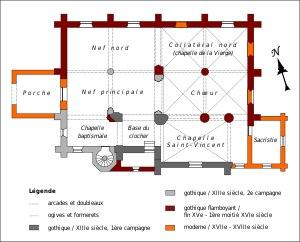
L'église Saint-Germain-d'Auxerre est une église catholique paroissiale située à Noisy-sur-Oise, en France. C'est une petite église à double vaisseau, ce qui fait son principal intérêt, car son architecture est plutôt rustique, et ne comporte aucun élément remarquable. Au sud, la chapelle des fonts baptismaux, le clocher en bâtière, la chapelle de la Saint-Joseph et la sacristie sont accolées à ce double vaisseau, ce qui confère à l'édifice une silhouette pittoresque. Les trois premières parties datent du XIIIᵉ siècle, voire de la fin du XIIᵉ siècle en ce qui concerne la base du clocher, mais l'on y cherchera en vain des éléments de sculpture ou de modénature de cette époque. Dans le double vaisseau, l'on distingue une nef carrée, dont le chapiteau de crochets du pilier central atteste seul ses origines au XIIIᵉ siècle, et un chœur également carrée, qui est partagé entre le sanctuaire et la chapelle de la Vierge Marie, au nord. Ce chœur de style gothique flamboyant est voûté d'ogives, et présente une architecture plus soignée. La chapelle Saint-Joseph a été revoûtée dans le même style, mais elle est plus simple.